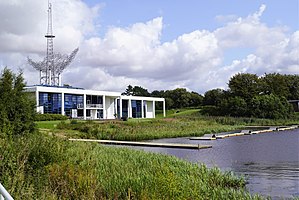
Vandkraftsøen
TV Midtvests bygning ved Vandkraftssøen i Holstebro
TV Midtvests bygning ved Vandværkssøen i Holstebro
Vandkraftsøen er en cirka 70 hektar stor kunstig sø, beliggende umiddelbart øst for Holstebro by. Den blev dannet i 1941 ved en opstemning af Storå i forbindelse med etablering af Holstebro vandkraftværk. Søen er oversvømmet ådal og er derfor smal og langstrakt i formen. Vandkraftsøen er 2,5 kilometer lang og er overalt mindre end 250 meter bred.